Evandi Aavida Vachindi

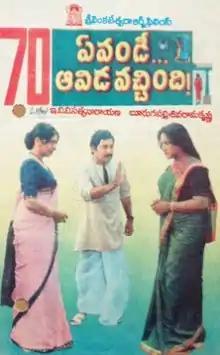
Theatrical poster

Evandi Aavida Vachindi is 1993 Indian Telugu-language drama film directed by E. V. V. Satyanarayana starring Sobhan Babu, Vanisri, Sharada, Harish, Rambha.